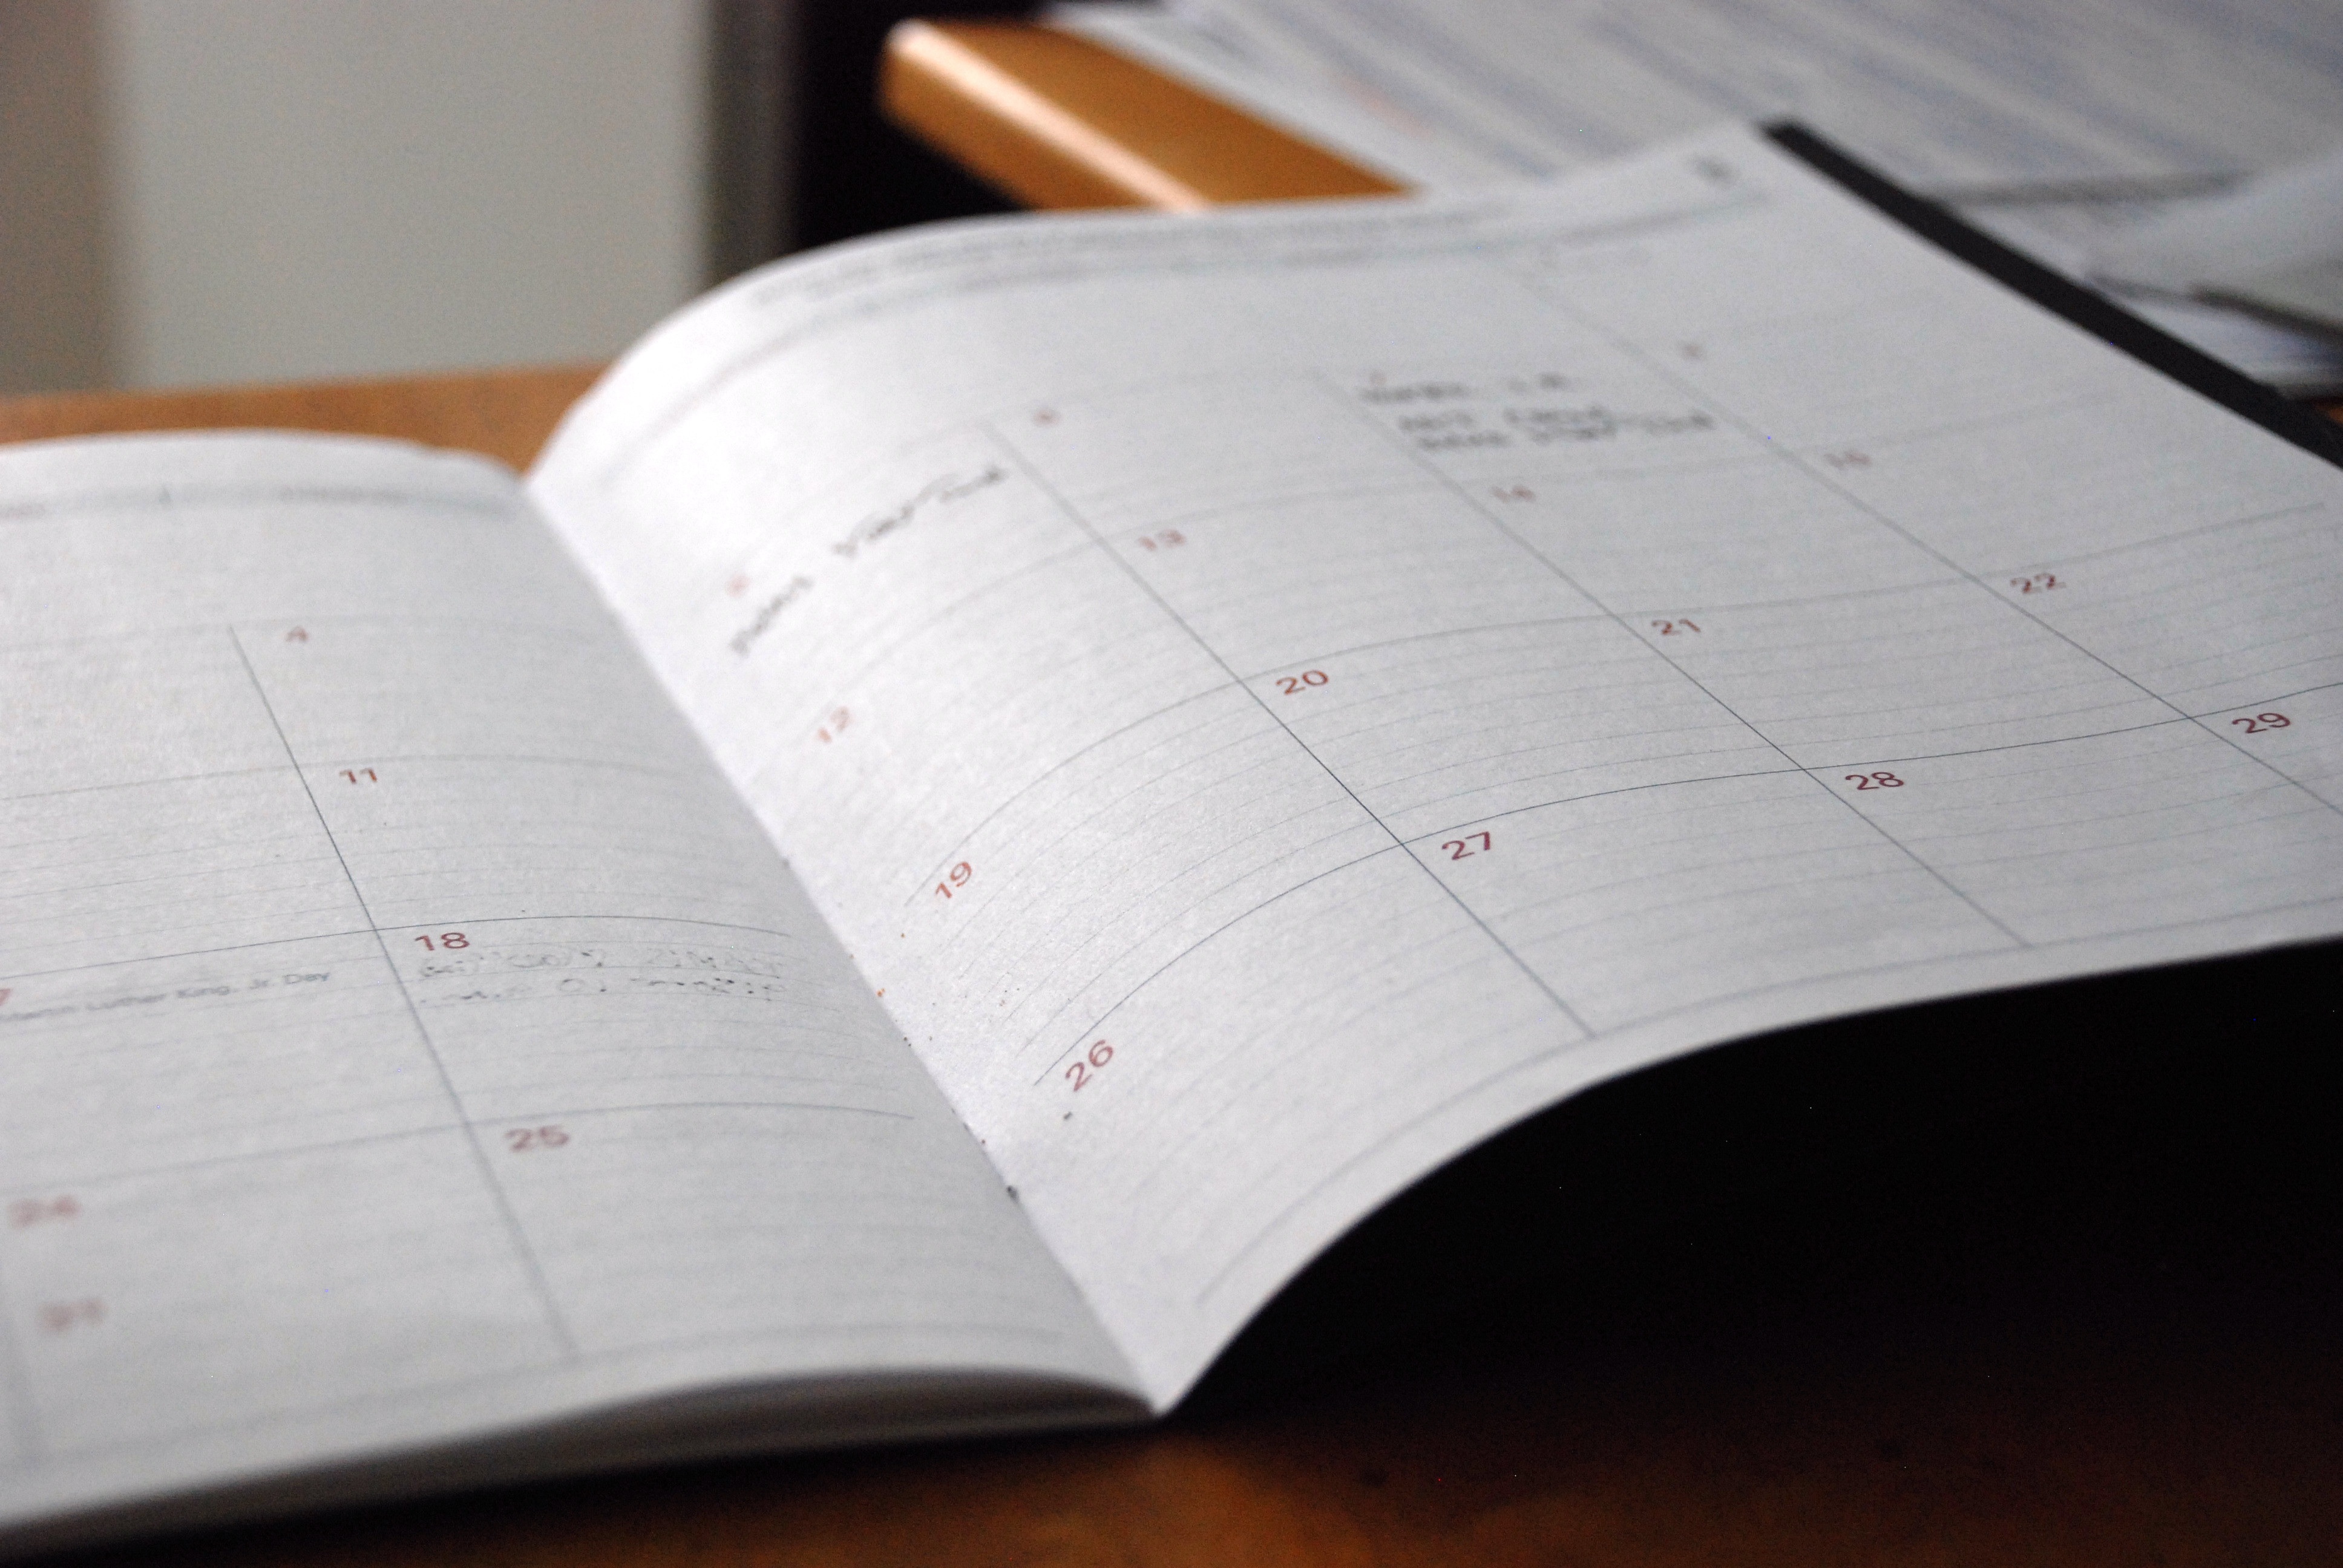
notebook, writing, diary, office, paper, planner, brand, art, handwriting, calendar, day, planning, document, shape, monthly, month, appointment, schedule, organizer, day planner